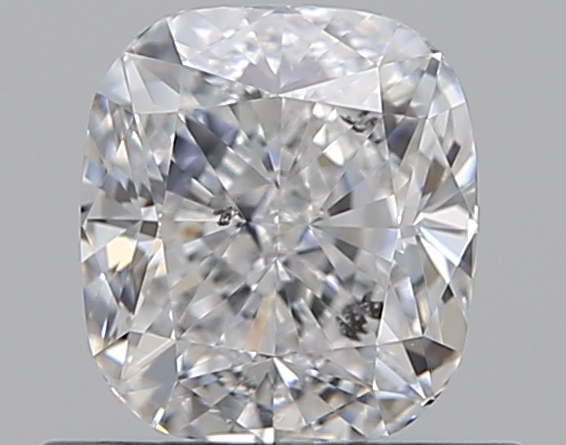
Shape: cushion
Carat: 0.59
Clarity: SI1
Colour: E
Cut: EX
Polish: EX
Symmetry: VG
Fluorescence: N
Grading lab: GIA
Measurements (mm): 4.99 x 4.5 x 3.07